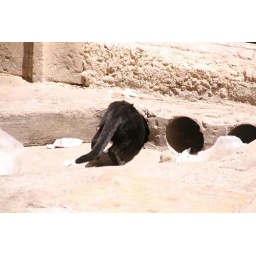
There are not that many mice on the barren rock of Malta, so this cat slips in the pipe easily.